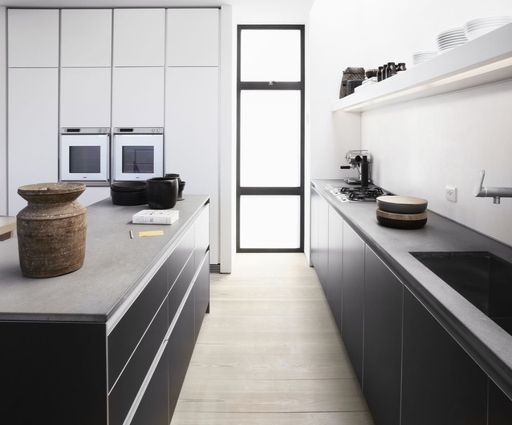
charcoal window frames and minimalist architectural elements were used throughout the house , including in the third - floor kitchen .